Fort Bragg High School

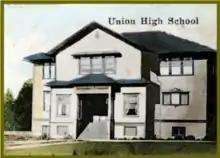
Original building used by Fort Bragg Union High School, built 1907, expanded 1916

On November 6, 1907, a dedication ceremony was held for Fort Bragg Union High School which began holding classes immediately. At that time only one in ten American children from ages 14–17 were still pursuing a formal education yet the school outgrew its accommodations at a startling pace, requiring an addition to be built in 1916 that doubled the original number of classrooms. Again in 1936 the school neared the limits of the students it could reasonably enroll as the High school movement, championed by the civic leaders of the nation's Progressive Era, reached the area. The need for a larger campus catalyzed the undertaking of one of the largest building projects in town to the present day, made possible by funding from the New Deal's $6 billion Federal Emergency Administration of Public Works budget. Ground was broken that year on a 2,800 acre parcel along the banks of Pudding Creek, technically within the town of East Fort Bragg, though just six blocks east of its original site.